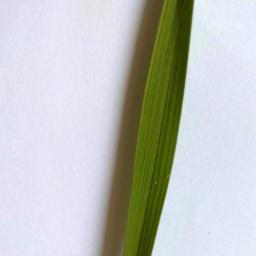
Label: Rice___Healthy